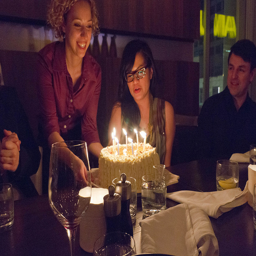
A birthday cake has just been lit for these ladies
A party of young adults celebrates a birthday in a cafe.
A woman in glasses looking at a cake that is being placed on a table.
A family sings happy birthday at a girl while setting the cake in front of her
Many people gather around a cake with candles